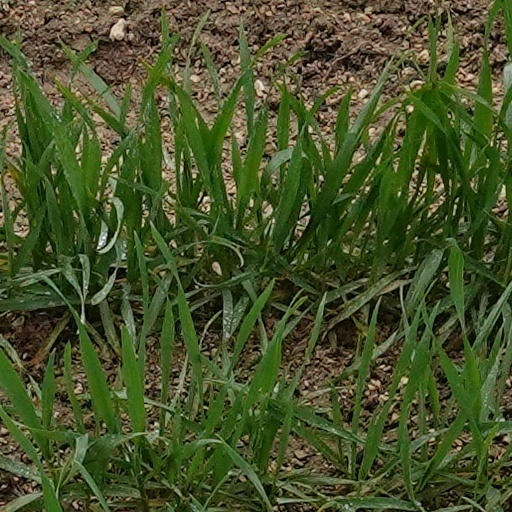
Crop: wheat